49th parallel north

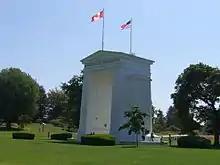
The Peace Arch border

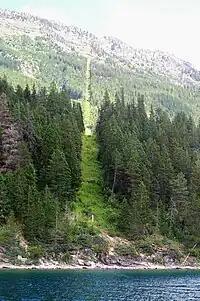
49th parallel at Waterton Lake, showing the cleared strip of land along the U.S./Canada border

In 1714, the Hudson's Bay Company proposed the 49th parallel as the western portion of the boundary between the company's land and French territory. At the time, Britain and France had agreed, in the Peace of Utrecht, to negotiate a boundary, but negotiations ultimately failed.